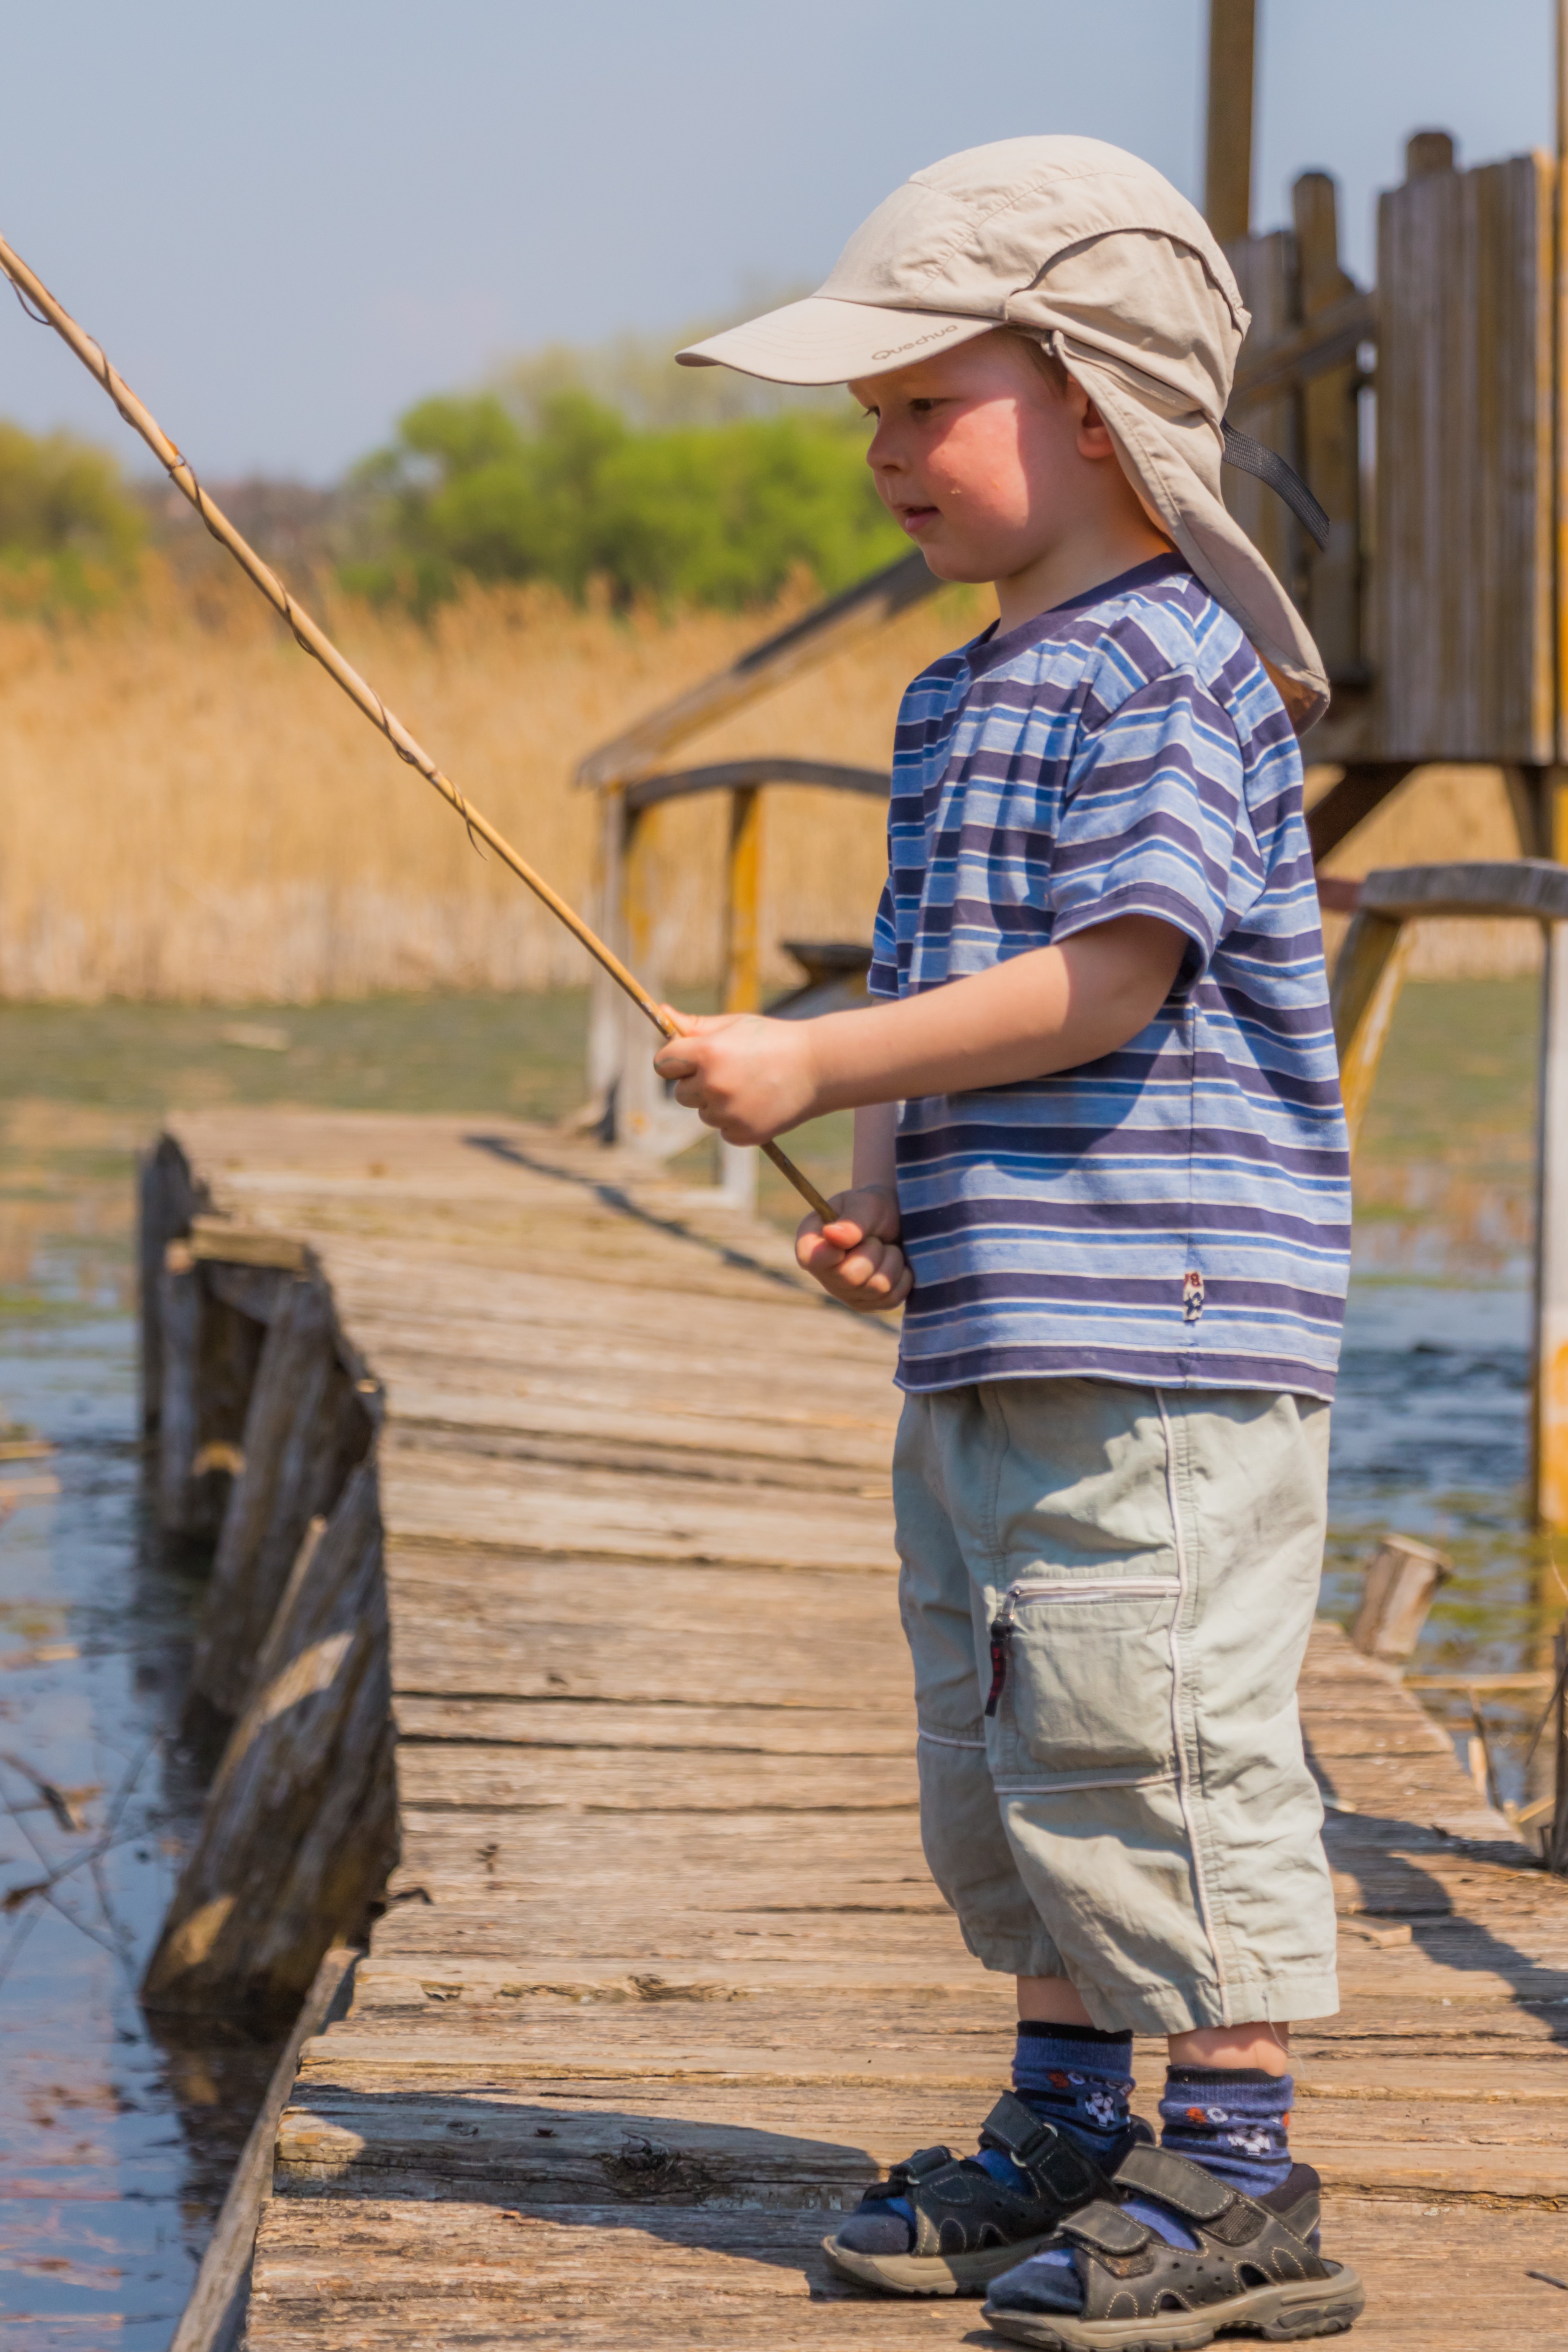
water, swamp, boy, kid, cute, spring, fishing, child, plays, little boy, little kid, human positions